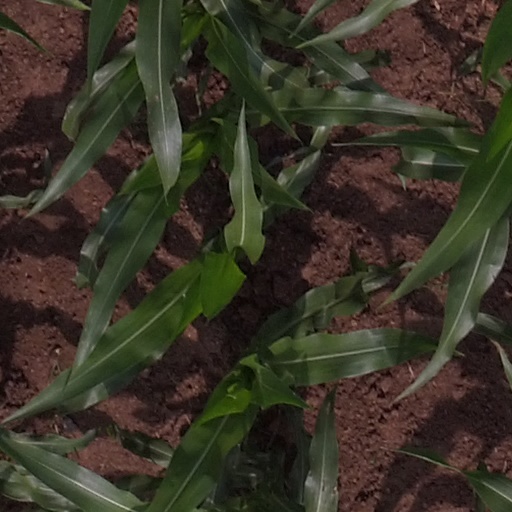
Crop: maize; corn